2020 Democratic National Convention

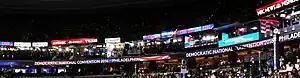
The originally-planned full-scale convention in Fiserv Forum would have seen broadcasters set up live sets inside the arena, similar to those in this image of the 2016 Democratic National Convention.

The originally-planned full-scale convention in the Fiserv Foum would have seen broadcasters set up live sets inside the arena, as has been practice at past conventions. Before the announcement that speakers would no longer be traveling to Milwaukee, convention organizers had been setting up some form of indoor and outdoor news media spaces at the Milwaukee convention hub.